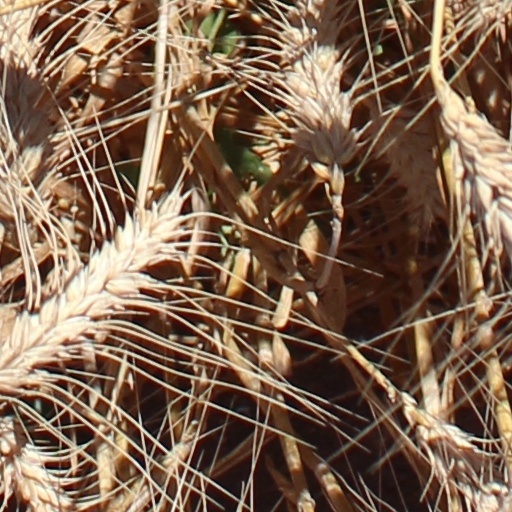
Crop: wheat